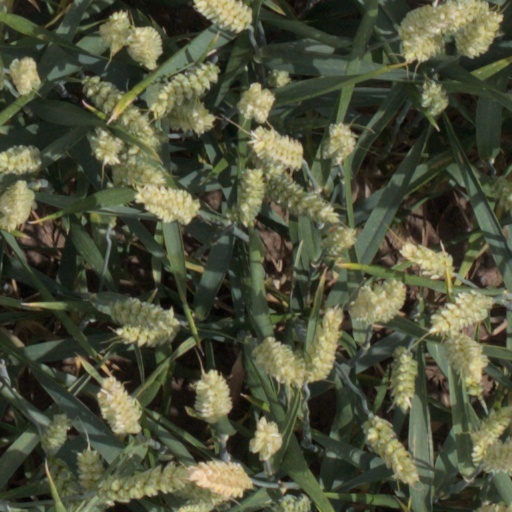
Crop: wheat